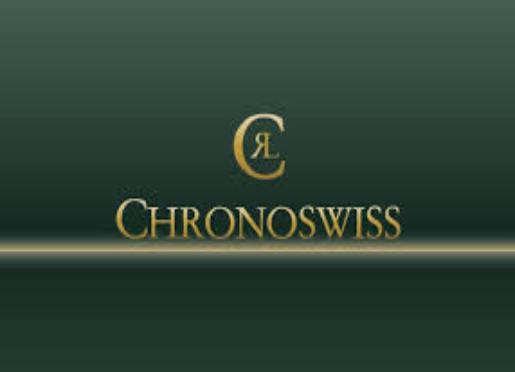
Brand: Chronoswiss-1
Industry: Electronic